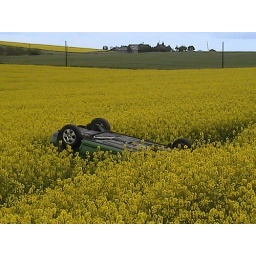
car upside down in a field